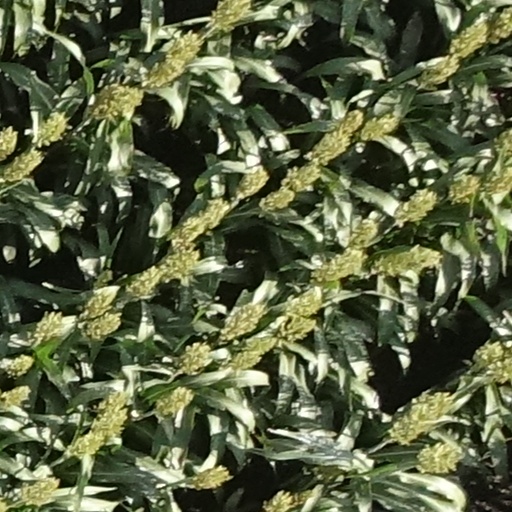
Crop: sorghum